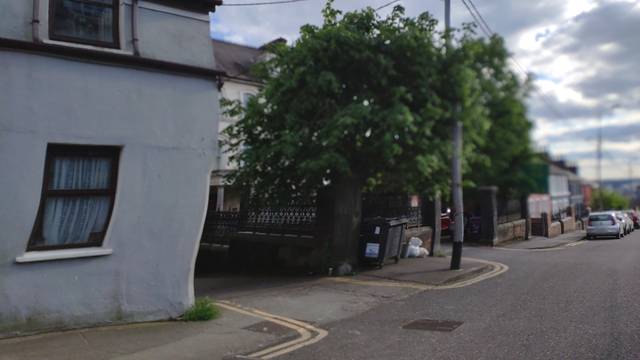
Region: Ireland
Coordinates: 51.903, -8.461